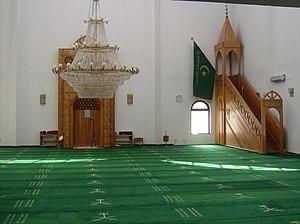
La mosquée de Hamza-bey est située en Bosnie-Herzégovine, dans la ville de Sanski Most et dans la municipalité de Sanski Most. Construite en 1557, elle est inscrite sur la liste provisoire des monuments nationaux de Bosnie-Herzégovine.